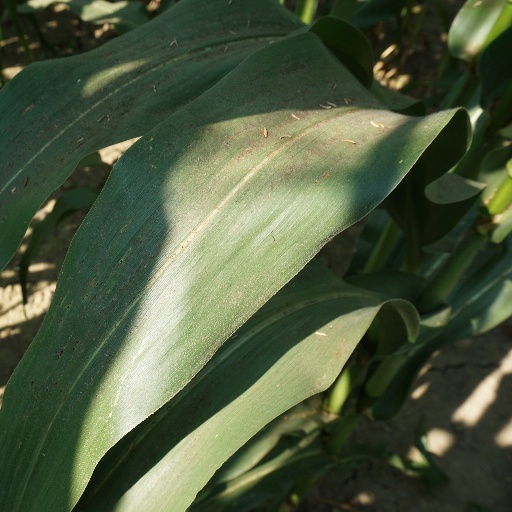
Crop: maize; corn